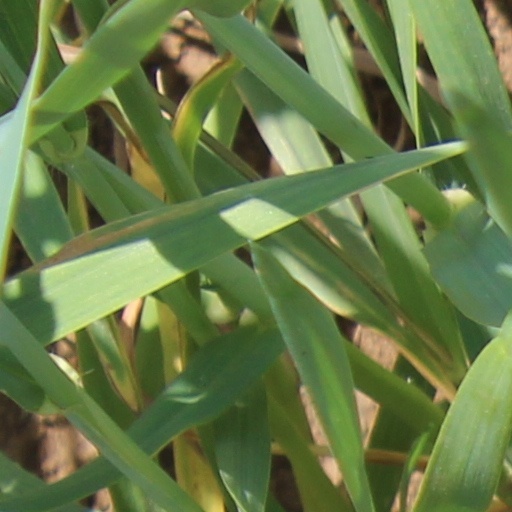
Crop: wheat